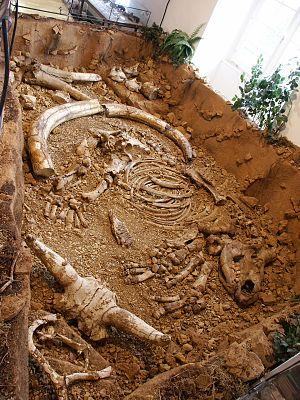
reconstitution de l'aven de Romain au musée du chateau de montbéliard
Romain est une commune française située dans le département du Doubs en région Bourgogne-Franche-Comté.